D. E. Makepeace Company

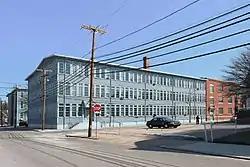
46 Pine St

The D. E. Makepeace Company is a historic industrial building at 46 Pine Street in Attleboro, Massachusetts. Built in 1899-1900, it is one of the city's best examples of a jewelry factory building of the period. The Makepeace Company was a major contributor to the city's reputation at the turn of the 20th century as America's jewelry capital. The building, now converted to residences, was listed on the National Register of Historic Places in 1985.